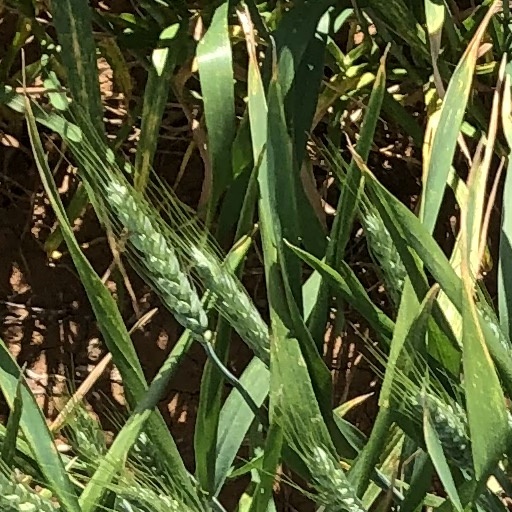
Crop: wheat